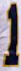
Number: 1